Walther Penck

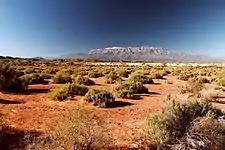
Sierra de Famatina in Argentina interpreted as part of a by Penck.

Penck thought earths surface could be divided into three types of regions each with an own landform association. First there were regions of and general doming, then there were regions of pure doming, and at last there were regions of stability.